Rotselaar

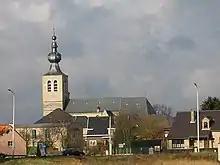
Saint John the Baptist's Church, Werchter

The Domain Ter Heide is the main recreational domain in Rotselaar. It is also called, in Dutch, "het meer van Rotselaar" or "de Plas van Rotselaar" (the lake of Rotselaar). It is popular among walkers, cyclists and bird-watchers. Fishing is allowed in the fishing zone domain from June 1 to April 15, between sunrise and sunset. But you have to have a public Flemish fishing permit, which is available in the post office.